Vinkov Vrh

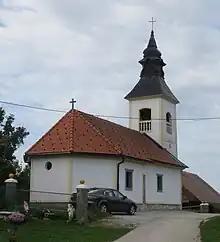
Saint Paul's Church

The local church is dedicated to Saint Paul and belongs to the Parish of Žužemberk. It is a medieval building that was restyled in the Baroque style in the 17th century and was badly damaged in the Second World War and left in ruins. The church was restored and reconstructed in 2000.